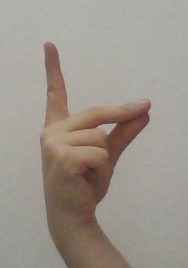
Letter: ta